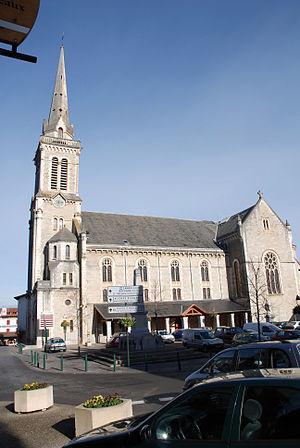
Hasparren est une commune française, située dans le département des Pyrénées-Atlantiques en région Nouvelle-Aquitaine.